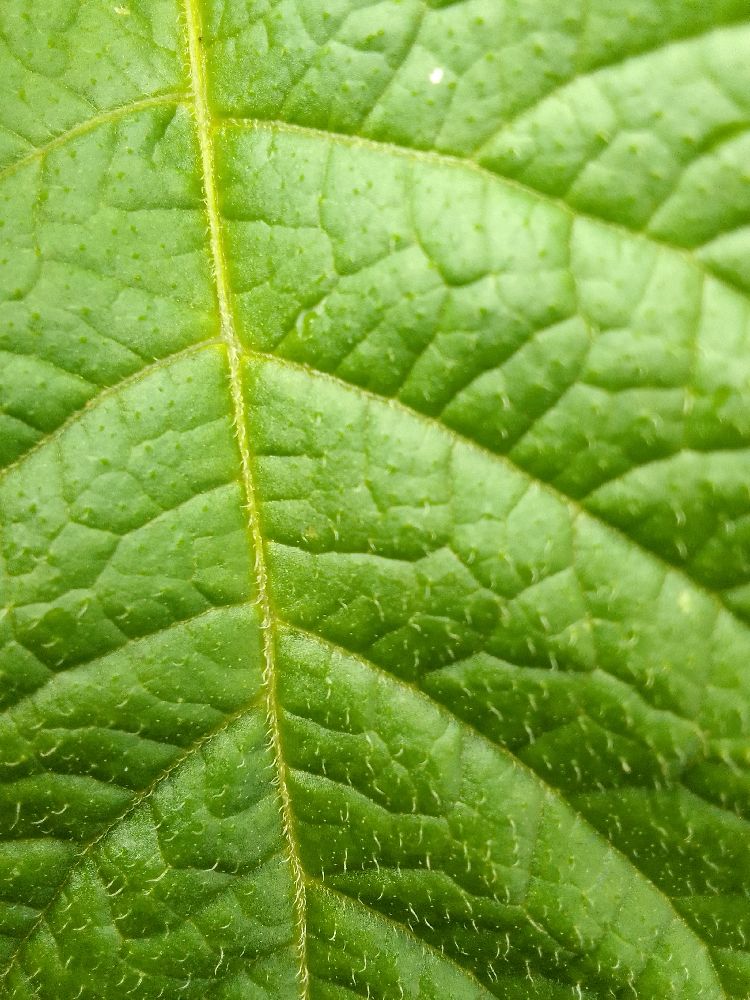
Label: Healthy